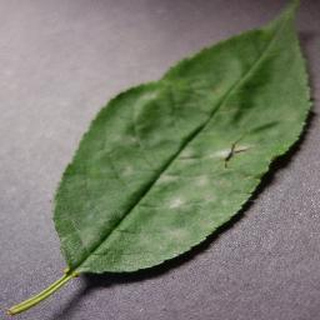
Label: cherry_powdery_mildew